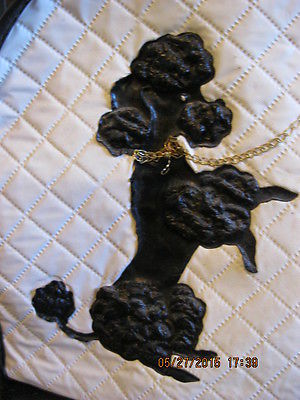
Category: toaster